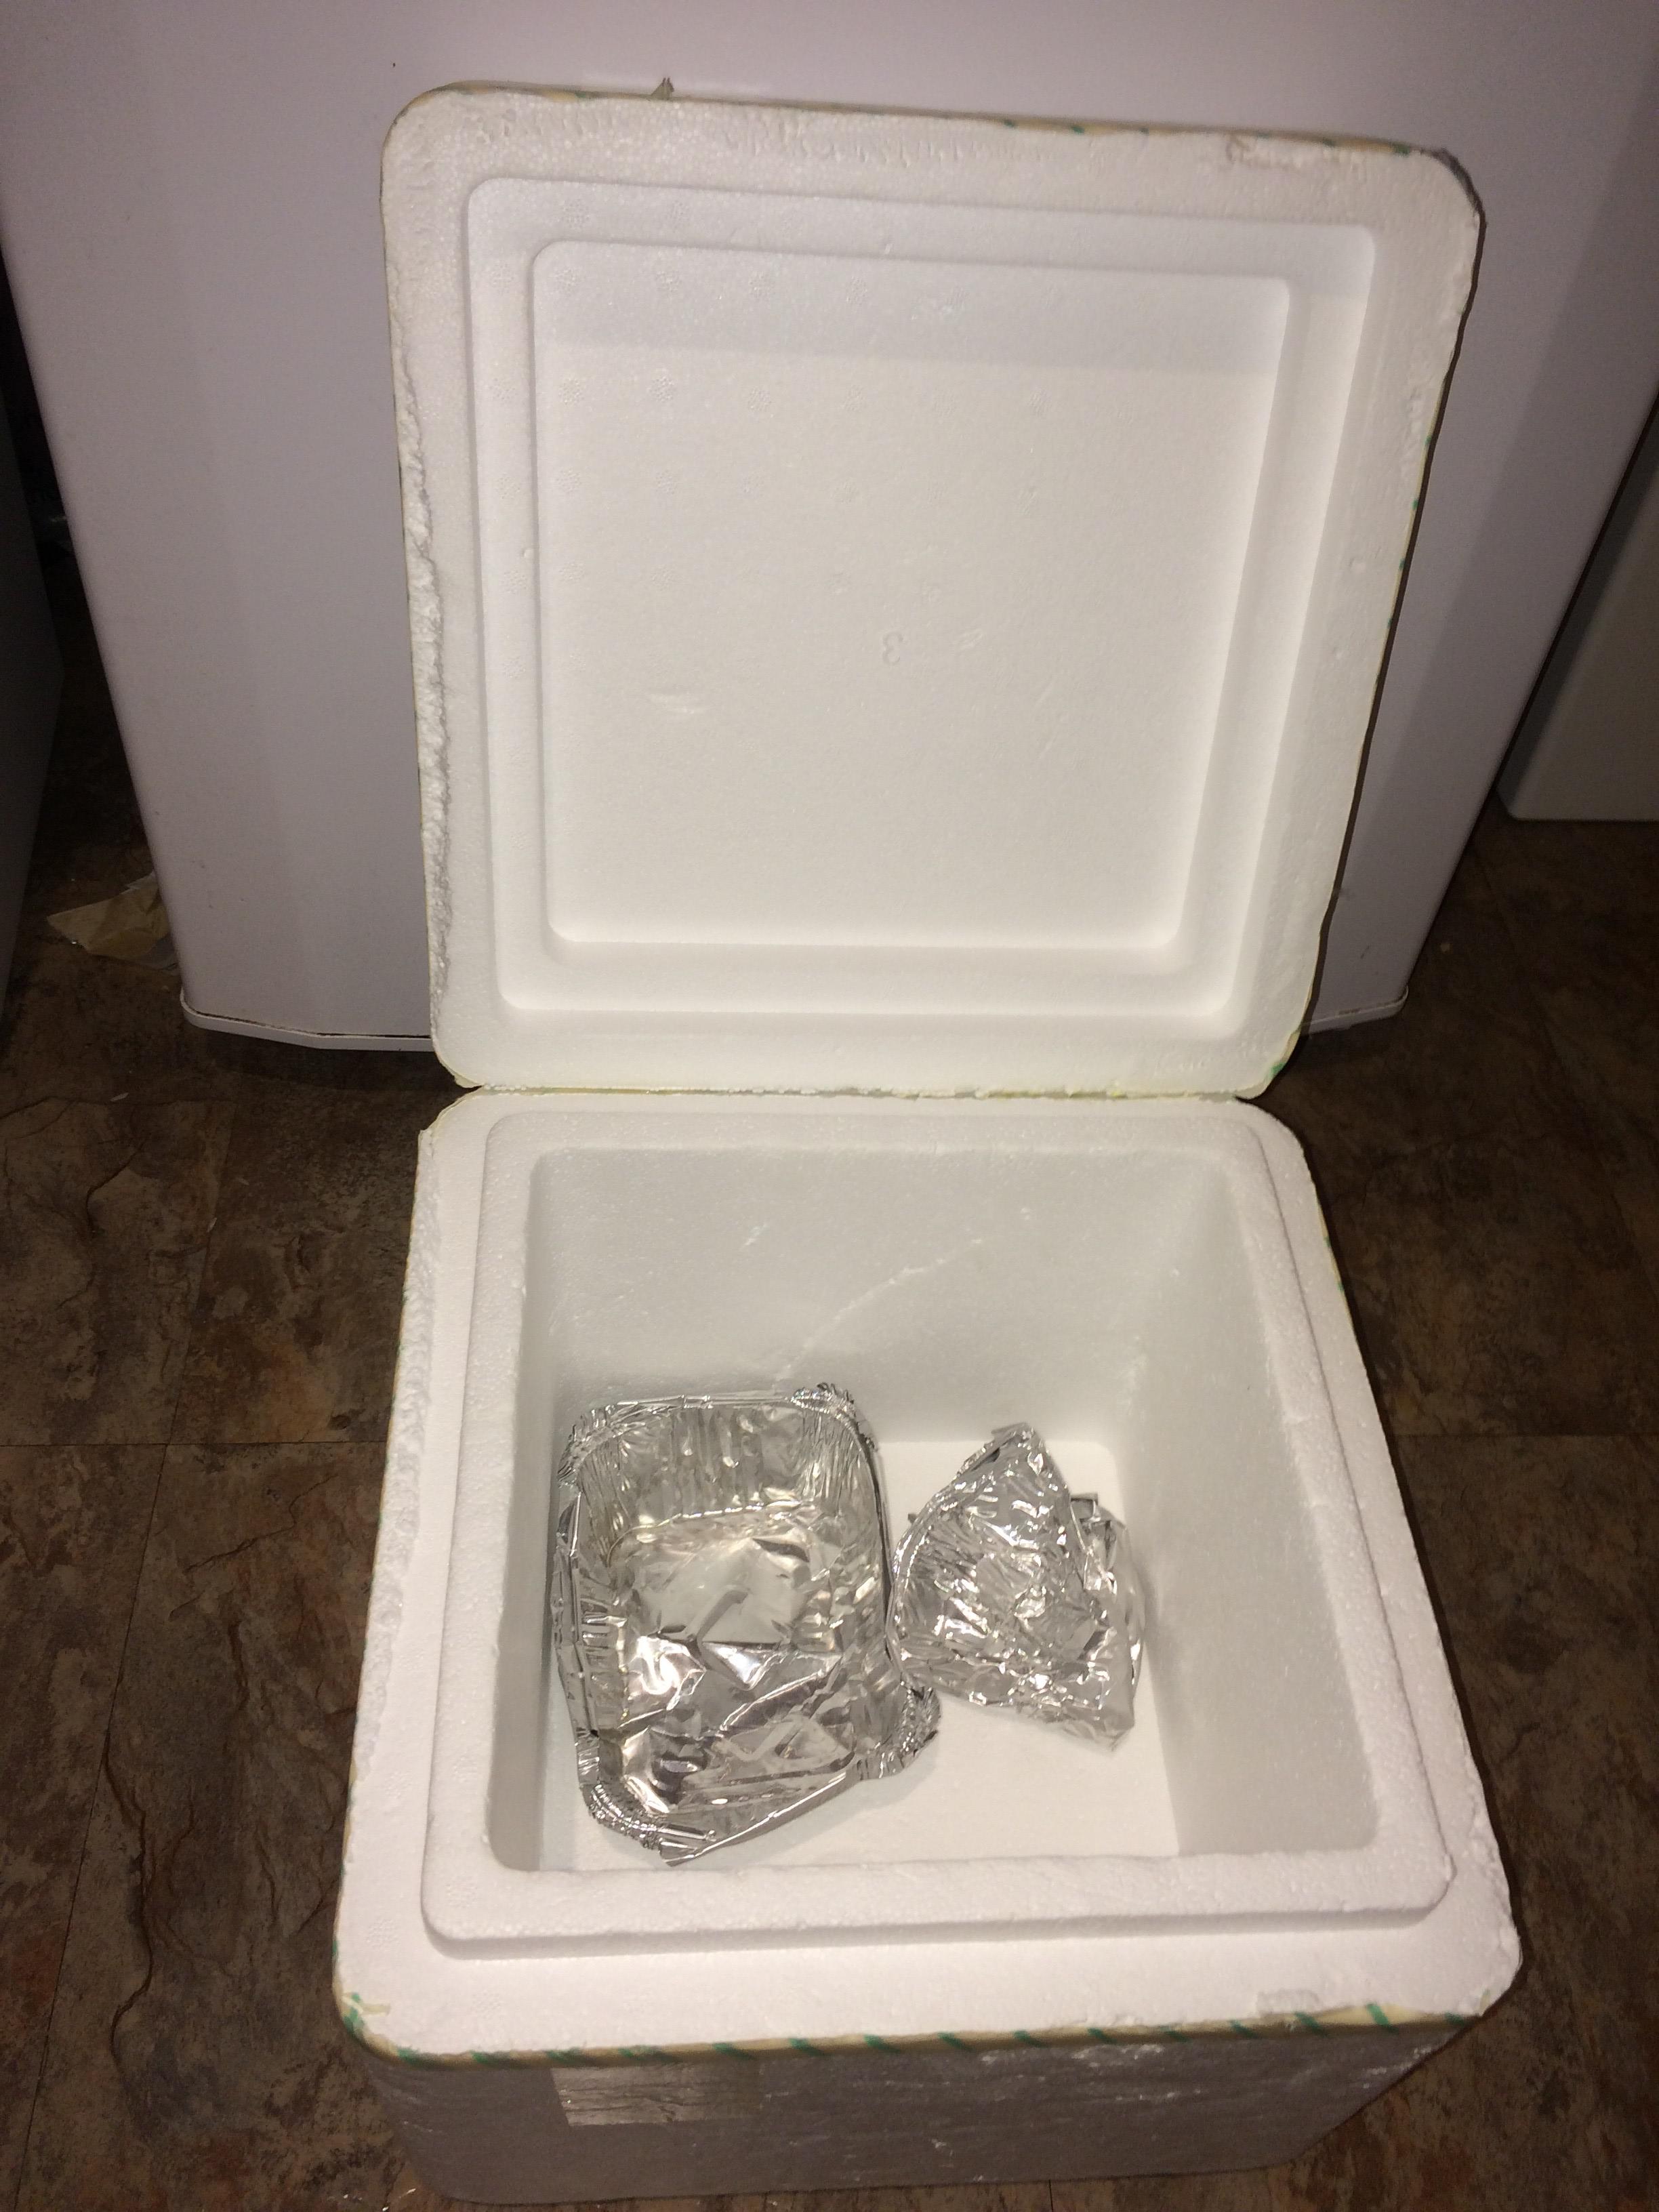
Object: Styrofoam piece (Styrofoam piece)

Object: Aluminium foil (Aluminium foil)

Object: Aluminium foil (Aluminium foil)